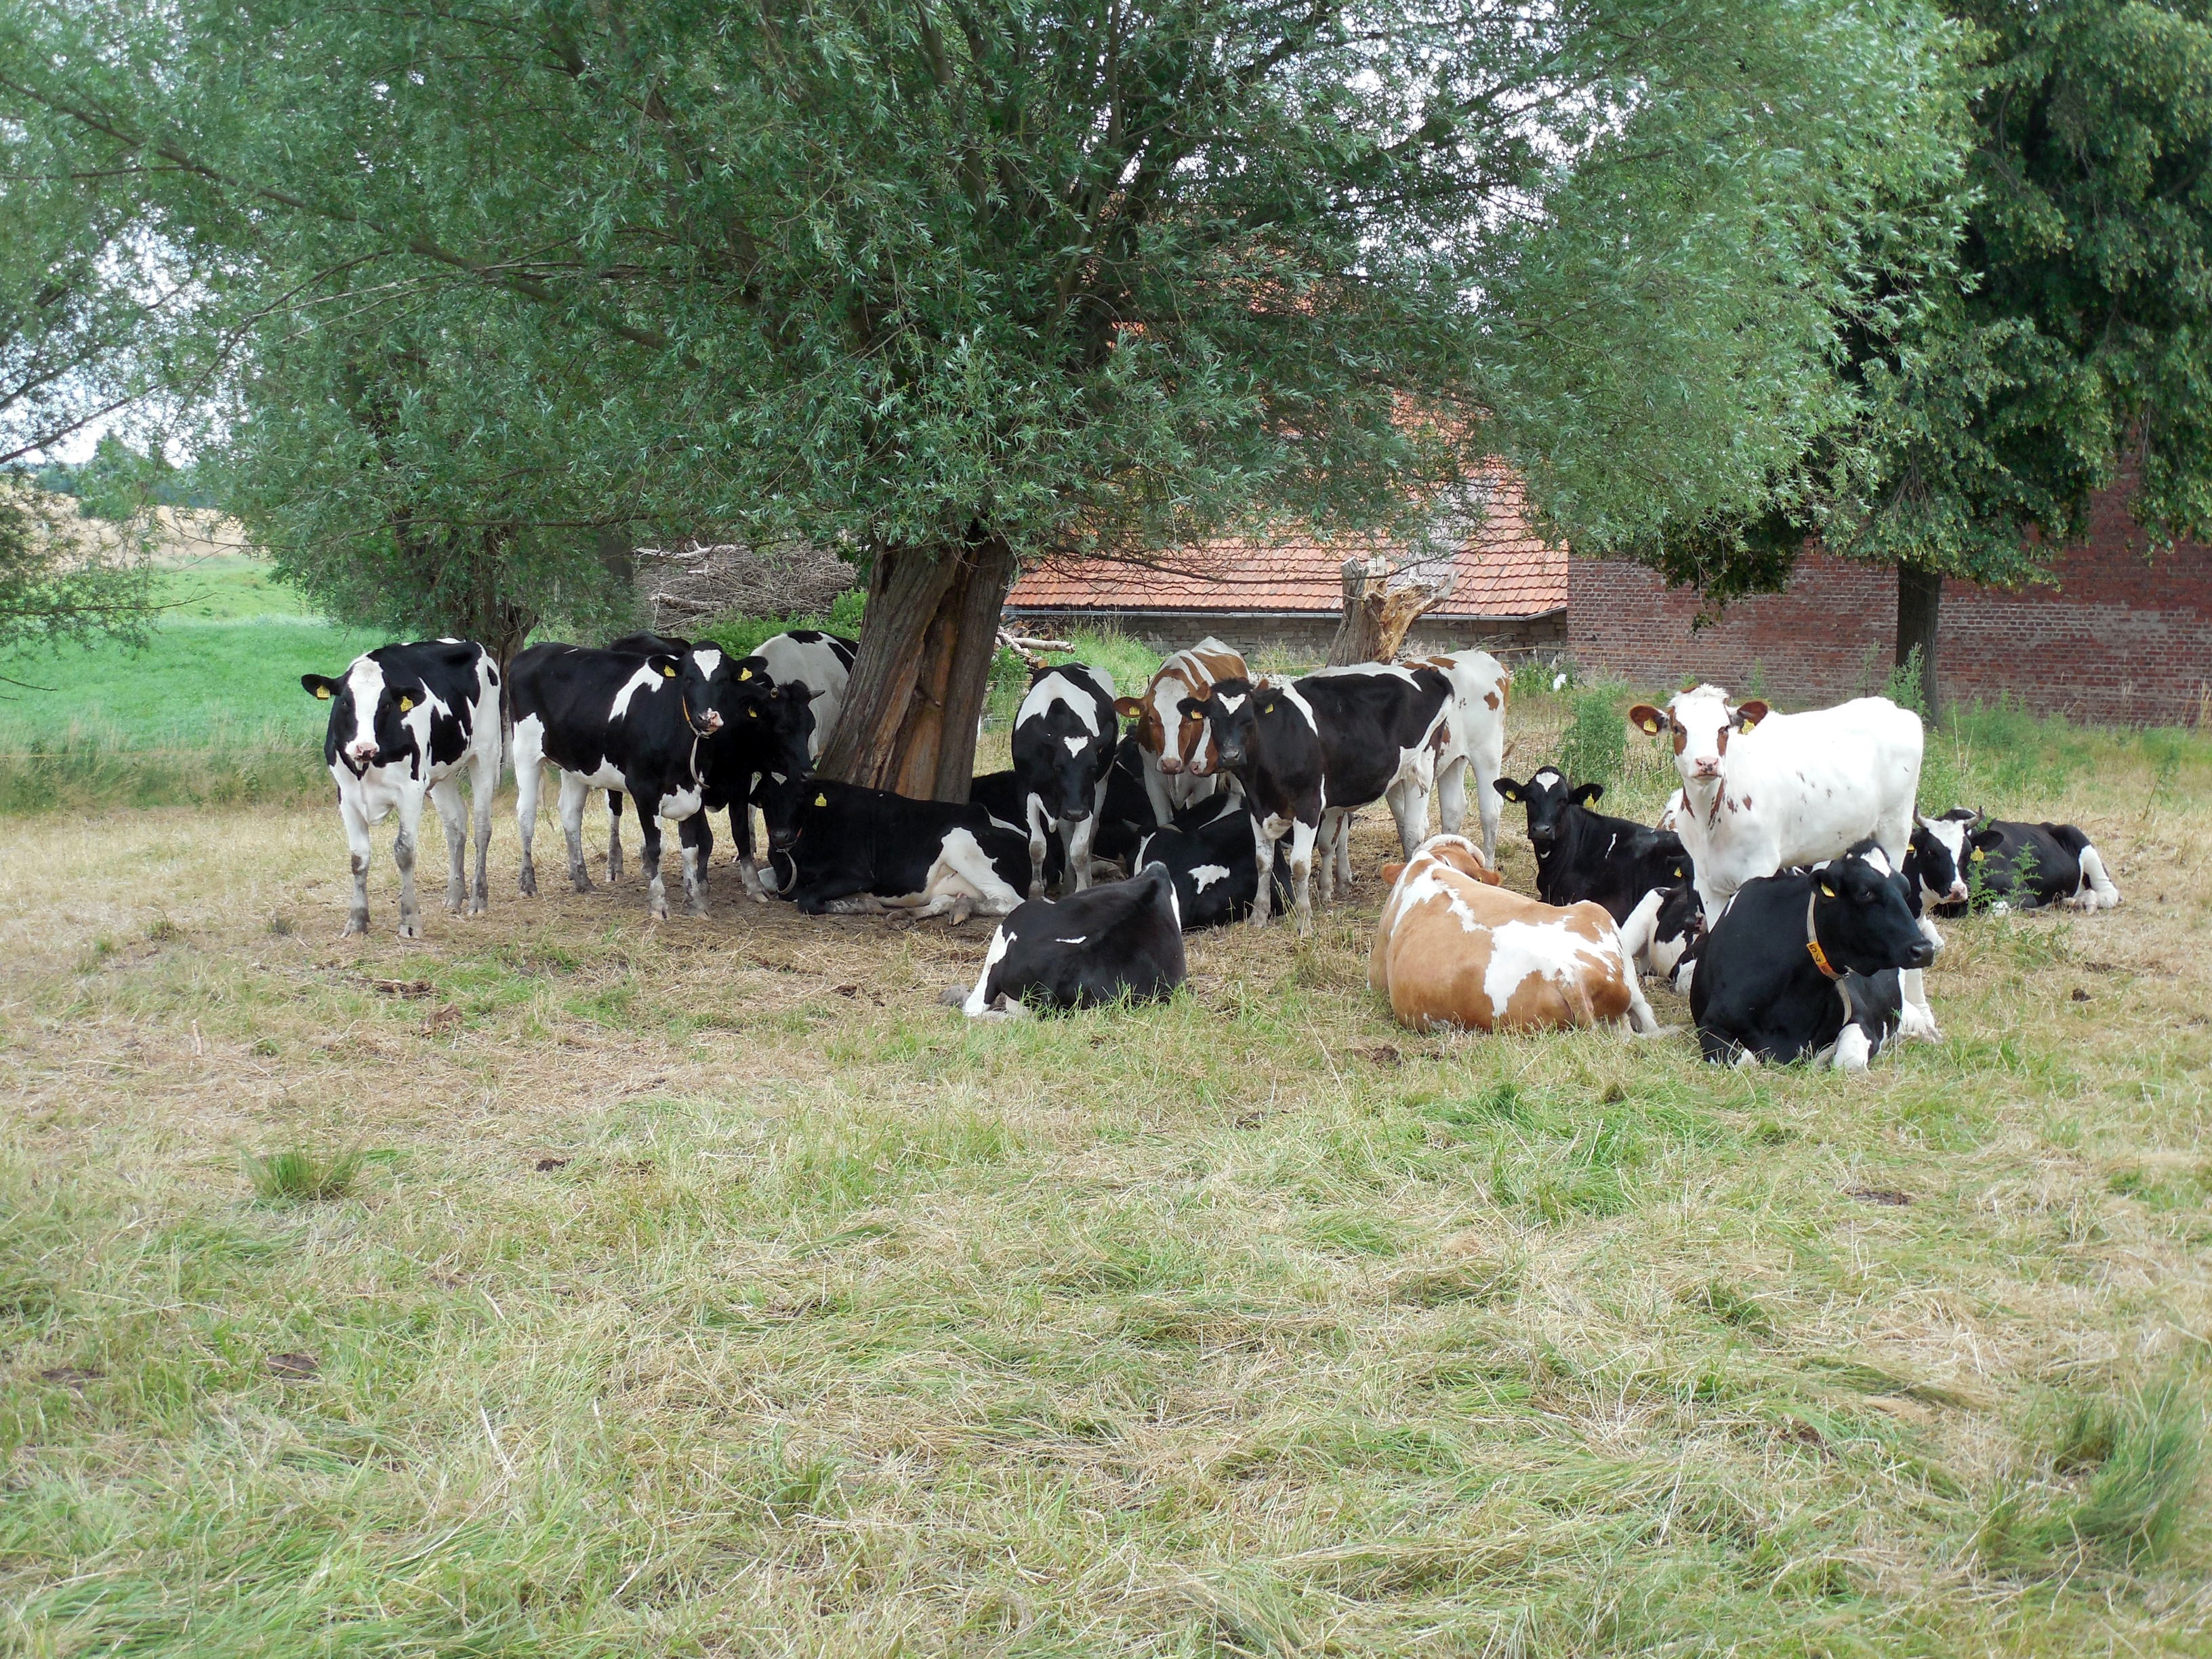
black and white, farm, cattle, herd, pasture, grazing, livestock, mammal, agriculture, cows, spotted, goats, cops, group picture, cattle breeding, dairy cow, dairy cows, herding, cattle like mammal, black stained